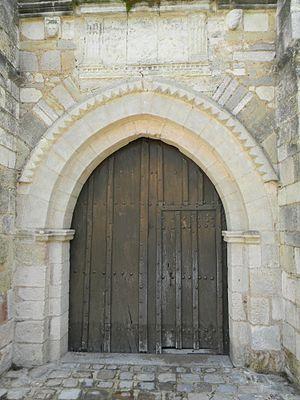
Portail de l'église Notre Dame de Brissarthe
L'église Notre-Dame est une église située en France sur la commune de Brissarthe, dans le département de Maine-et-Loire en région Pays de la Loire.